Populaire (film)

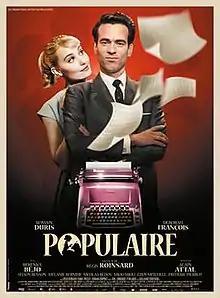
Film poster

Populaire is a 2012 romantic comedy-drama film directed and co-written by Régis Roinsard. "Populaire" was released in France on 28 November 2012. The film's title is taken from the name of the typewriter (Japy Populaire) used in the film. "Populaire" tells the story of Rose Pamphyle (Déborah François), who is trained by Louis Échard (Romain Duris) to become the fastest typist in the world through winning the 1959 international speed typing contest in New York City.